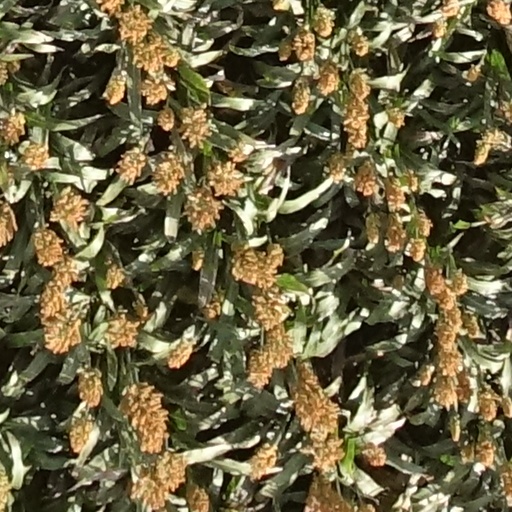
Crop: sorghum